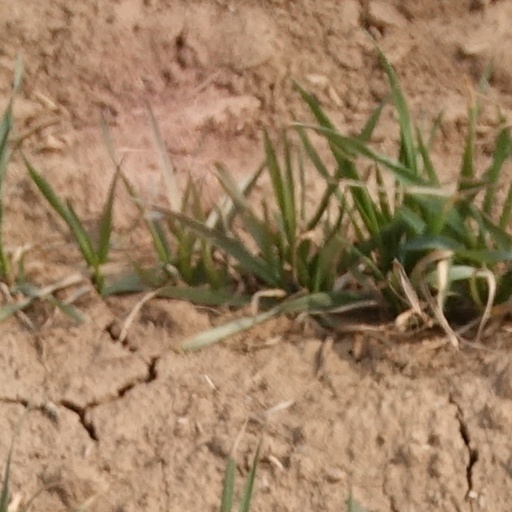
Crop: wheat